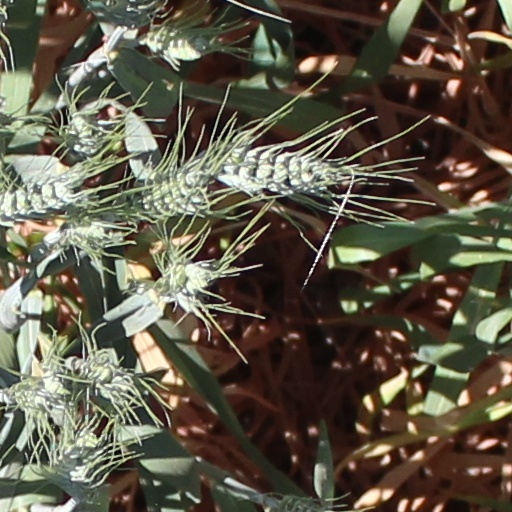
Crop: wheat